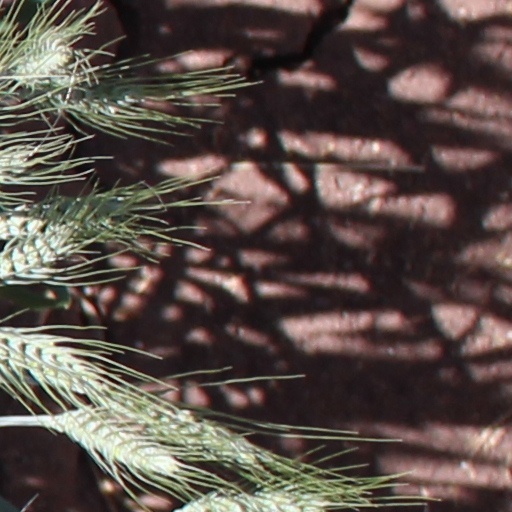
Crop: wheat